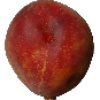
Label: Peach 1